Huasca de Ocampo

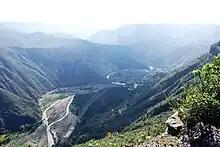
Canyon with Hueyapan River below

The municipality is divided between the basins of the Panuco and Moctezuma Rivers. The area is filled with small rivers, streams and arroyos, which almost always run north-south. The largest of the rivers are the Huascazaloya, Iztla, Hueypan and San Jeronimo. These rivers and streams feed 87 natural and dammed bodies of water, which vary in size from a few meters wide a couple of kilometers. The best known dam in the areas is the San Antonio Regla dam. Water from this dam is used primarily for agricultural irrigation. The major fresh water spring is called Ojo de Agua, which is surrounded by large willow and other trees.